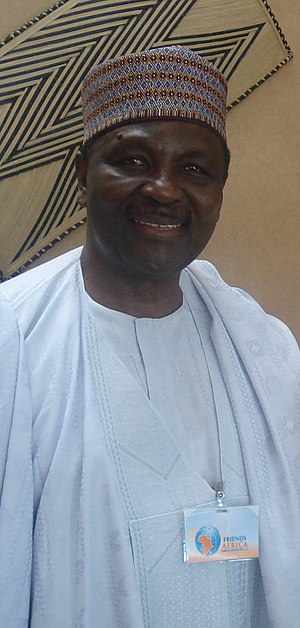
Yakubu Gowon
Yakubu Gowon er en nigeriansk politiker og militærperson. Han var Nigerias statschef mellem 1966 og 1975.